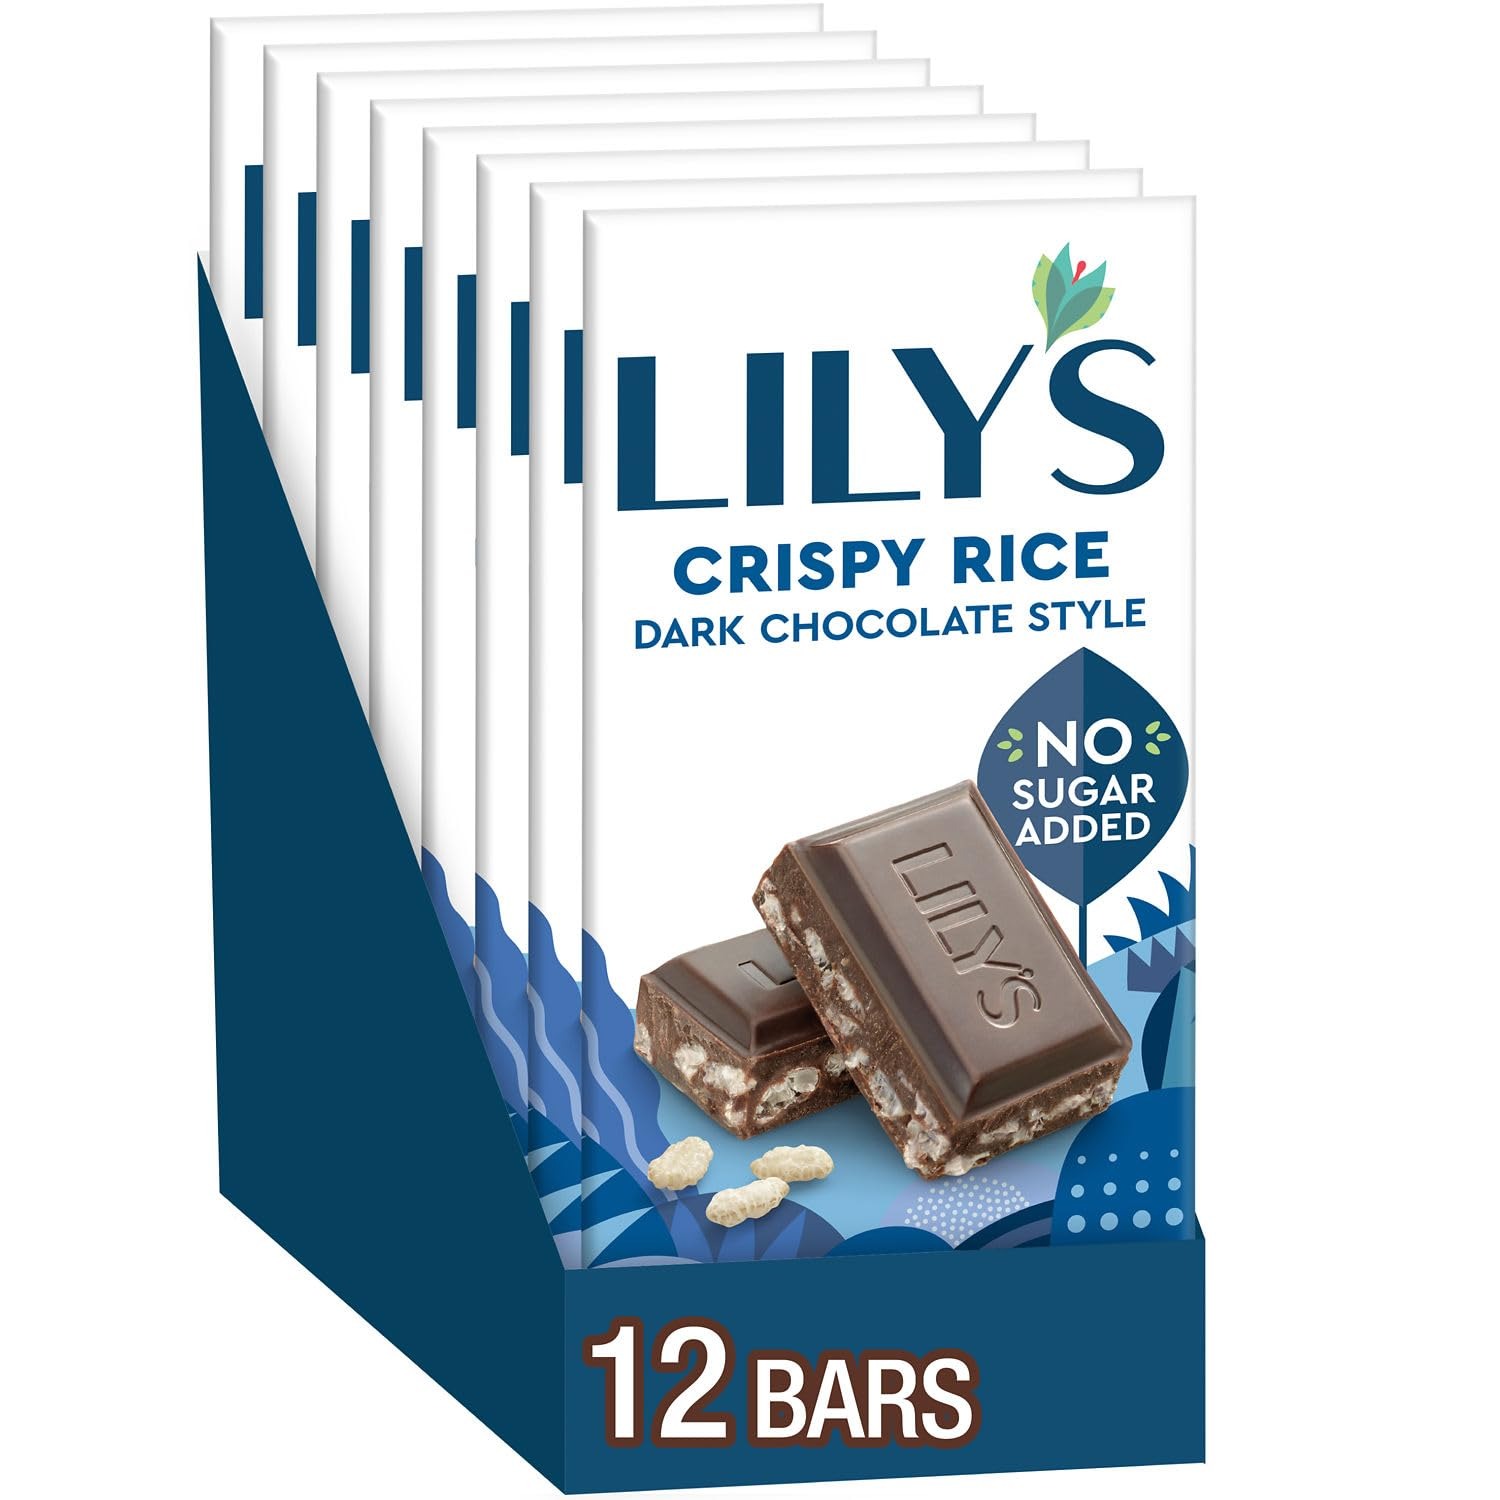
Item Name: LILY'S Crispy Rice Dark Chocolate Style No Sugar Added, Sweets Bars, 3 oz (12 Count)
Bullet Point 1: Contains twelve (12) 3-ounce LILY'S Crispy Rice Dark Chocolate Style No Sugar Added Sweets Bars in a bulk box
Bullet Point 2: Experience a chocolate style bar made with crispy rice that indulges your taste buds during family movie nights and everyday moments
Bullet Point 3: These crispy rice dark chocolate style bars in a bulk box provide a texture and taste experience that is kosher certified, made with stevia and free of added sugar
Bullet Point 4: Give a gift that is memorably textured and powerfully flavored during weddings, baby showers, graduations and retirements
Bullet Point 5: Bring a bit of richness with a LILY'S crispy rice dark chocolate style bar to Easter, Christmas, Halloween to Valentine's Day celebrations
Value: 36.0
Unit: Ounce

Price: 68.99